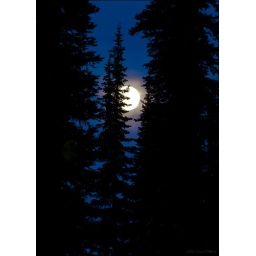
An eerie moon rising over the forest floor in the Wallowa Mountains.